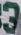
Number: 3